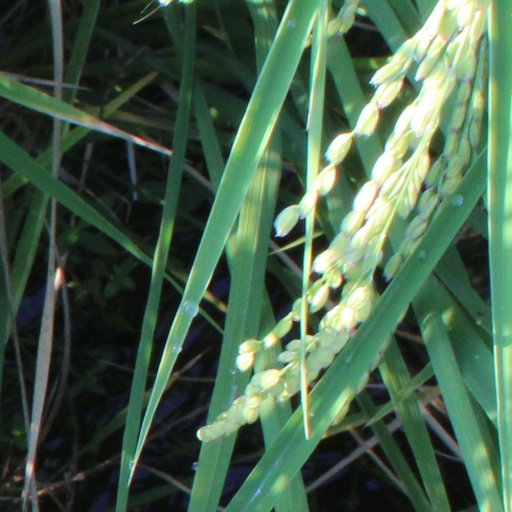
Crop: rice